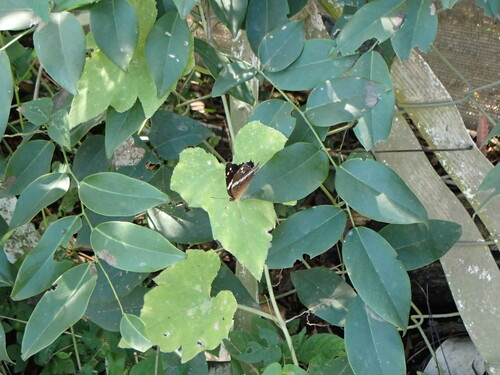
Scientific name: Anartia fatima
Common name: Banded peacock
Family: Nymphalidae
Order: Lepidoptera
Pollinator type: Primary pollinator
Habitat: Open areas and gardens
Geographic range: South America
Conservation status: Least Concern